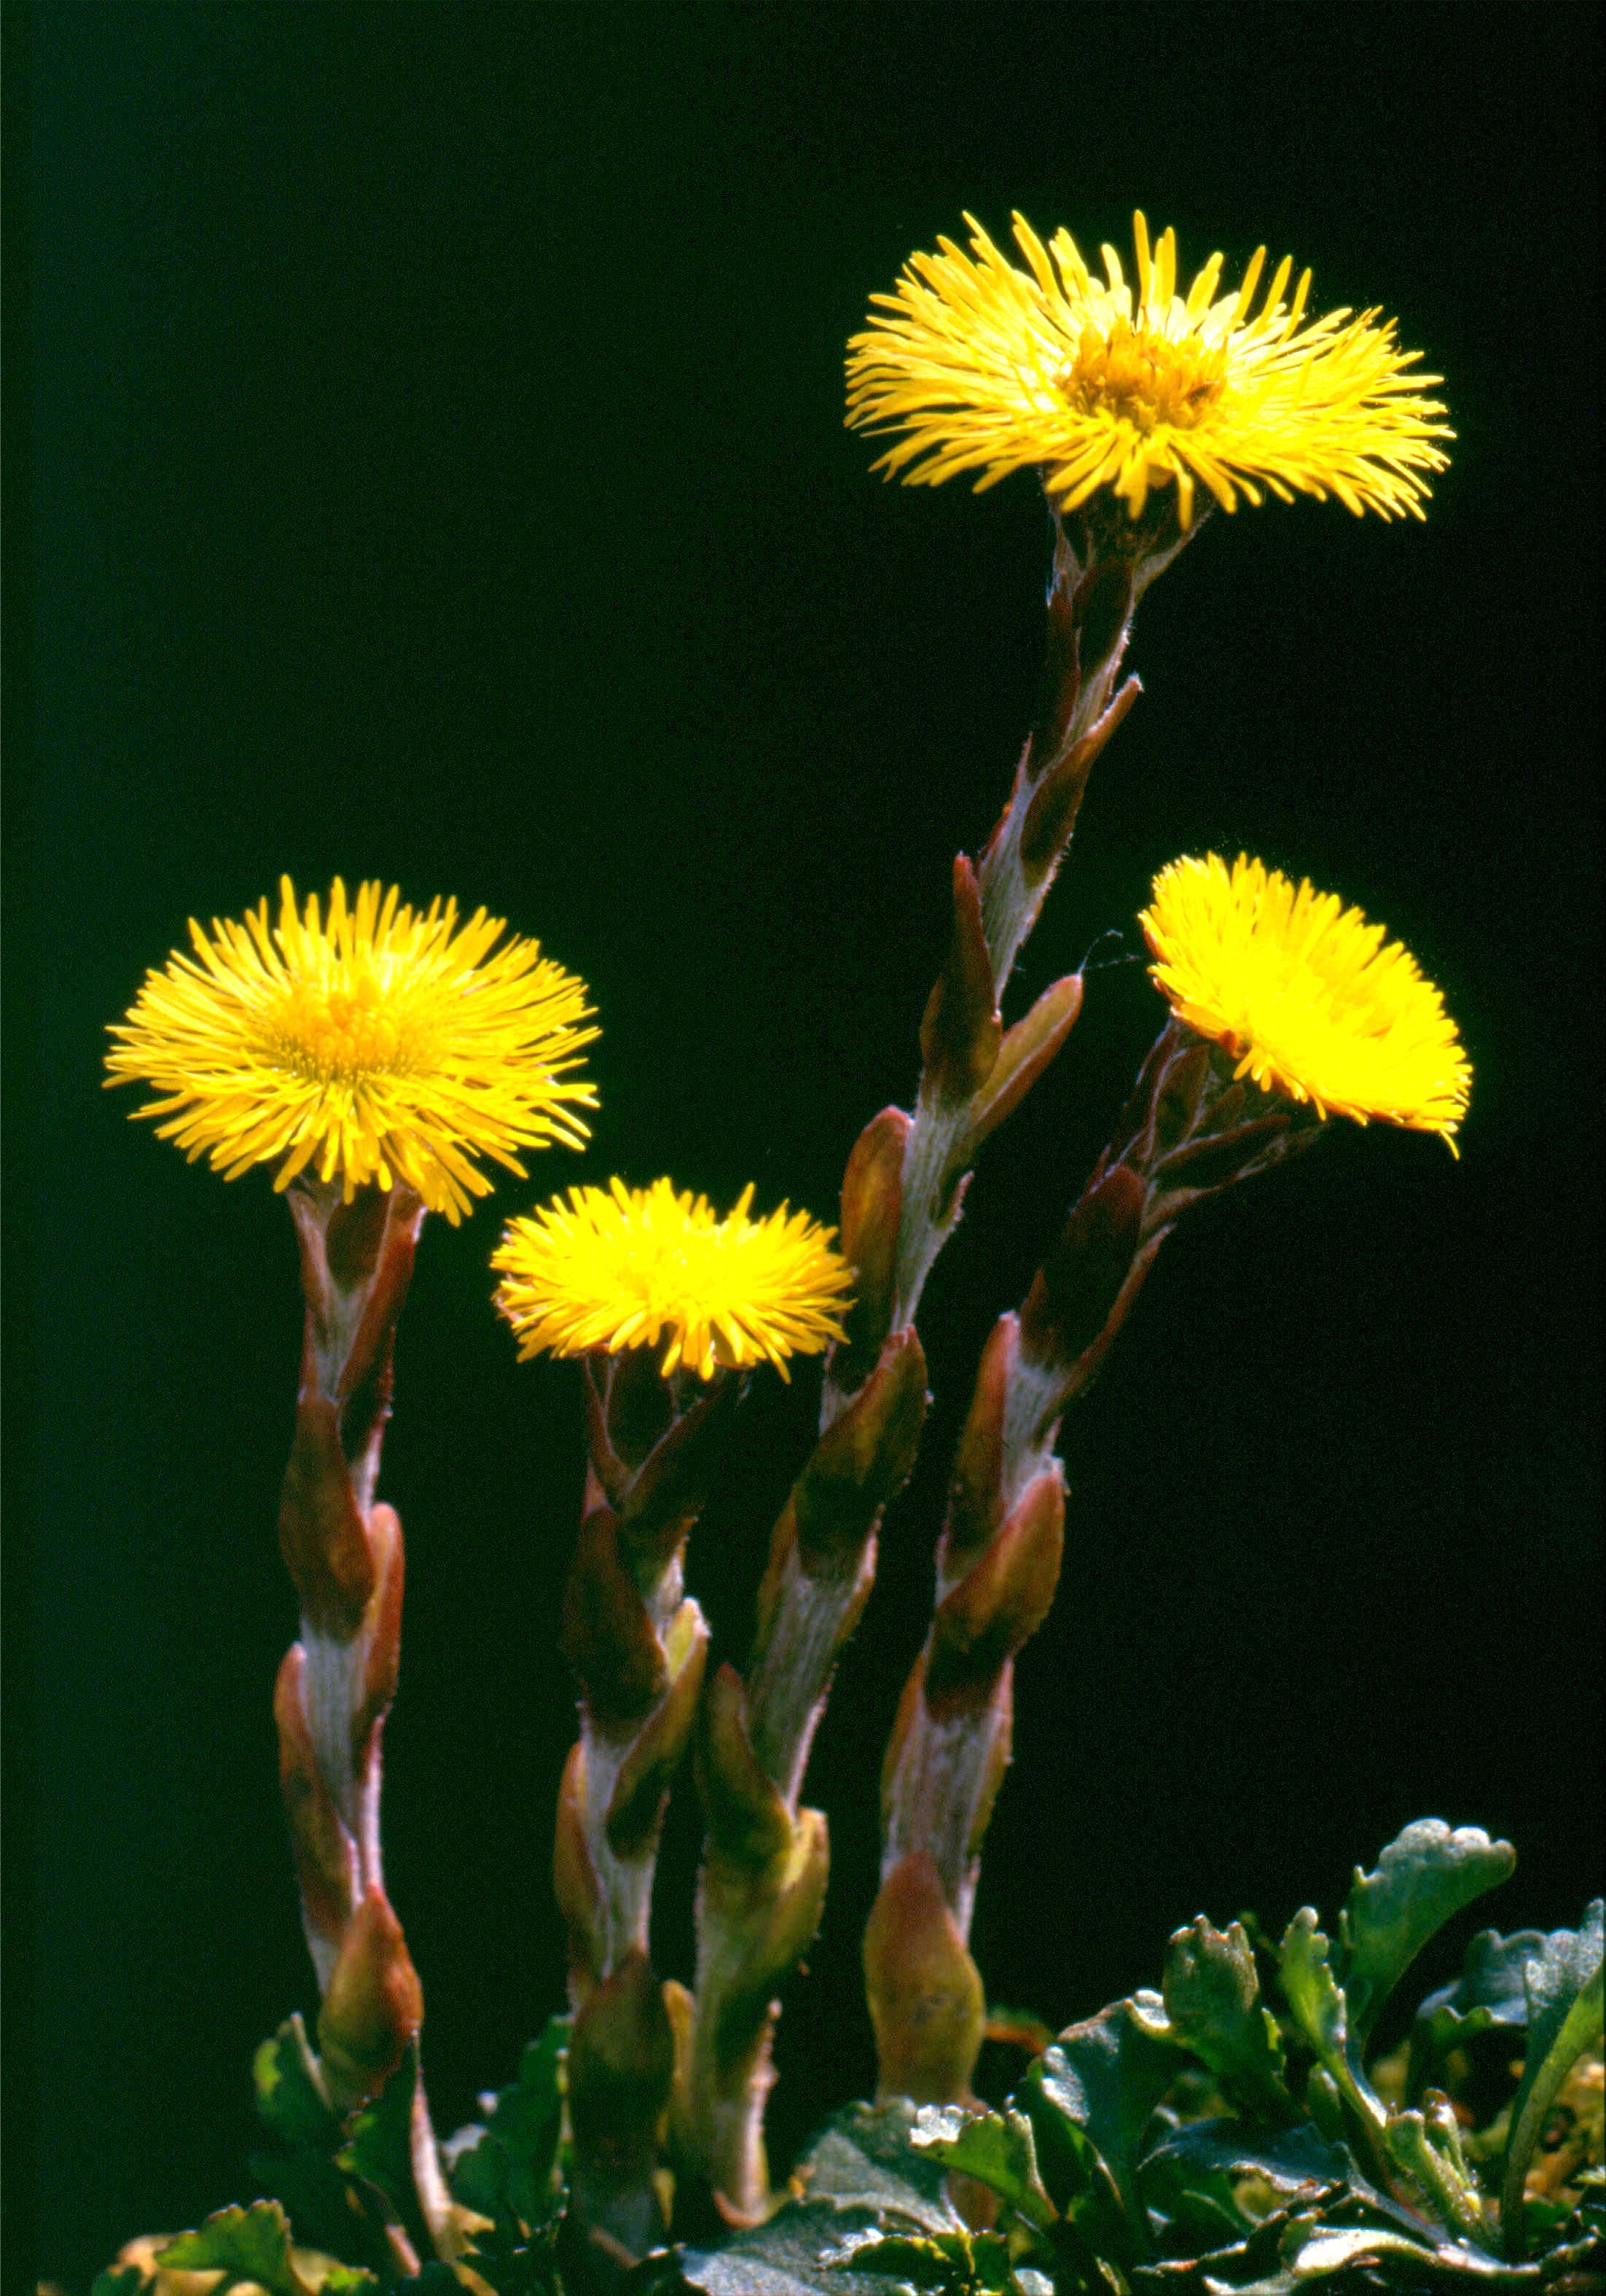
nature, blossom, plant, dandelion, flower, bloom, botany, yellow, flora, wildflower, shrub, macro photography, flowering plant, daisy family, tussilago farfara, annual plant, plant stem, land plant